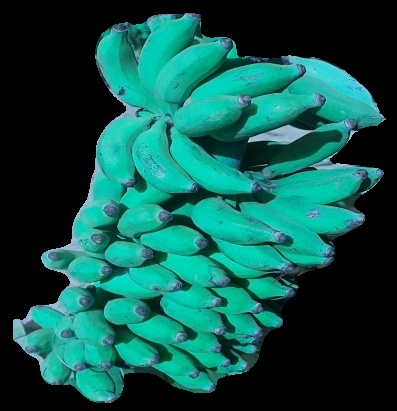
Variety: elakki-bale
Grade: grade3